Supreme Court of Mississippi

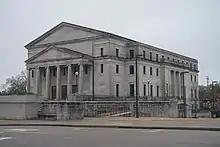
The Carroll Gartin Justice Building in Jackson houses the Supreme Court and its law library.

The state constitution requires the court to hold two sessions per year at the state's seat of government at times fixed by the legislature. The legislature has provided for one term to begin in May and another in September of each year. In practice, the court meets continuously throughout the year. It is housed in the Carroll Gartin Justice Building in Jackson. The court's members are divided into "divisions" of three justices each, and most cases are heard and ruled upon only by one division. The justices sit "en banc" to review split-decisions from a division—at the dissenting justice's request—and to hear cases involving capital punishment, utility rates, constitutional matters of first impression, and issues deemed to likely have a significant impact on the public. When the courts is sitting "en banc", five justices constitute a quorum, while when sitting in a division, two justices constitute a quorum.